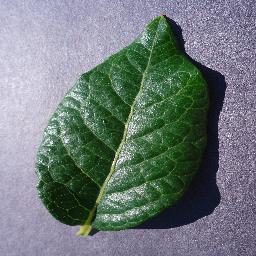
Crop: blueberry
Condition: healthy